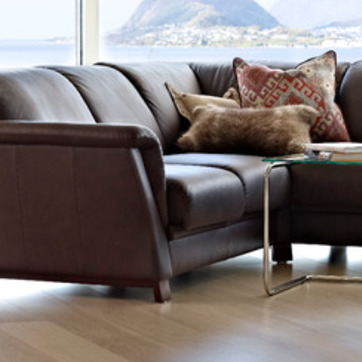
Material: leather